Ambrogio Spinola

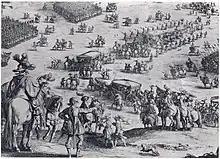

Spinola captured the city after a prolonged siege. After its surrender, he gave safe passage to its leaders and soldiers, who were allowed to leave the city with their banners and arms, an extraordinary and magnanimous gesture that made Spinola famous throughout Europe. Spinola famously argued, "El valor del vencido es la gloria del vencedor" ("The valour of the defeated is the glory of the victor"). The gesture, which was understood as true Christian benevolence, is depicted in Velázquez's work.